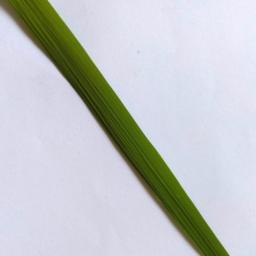
Label: Rice___Healthy